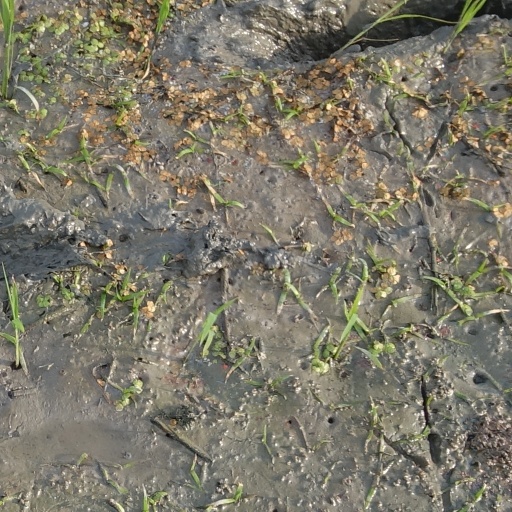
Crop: rice